Tom Drake

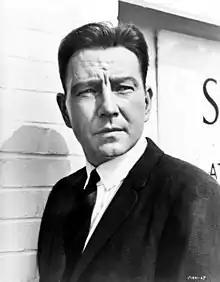
Drake in "The Sandpiper" (1965)

Tom Drake (born Alfred Sinclair Alderdice; August 5, 1918August 11, 1982) was an American actor. Drake made films starting in 1940 and continuing until the mid-1970s, and also made TV acting appearances.